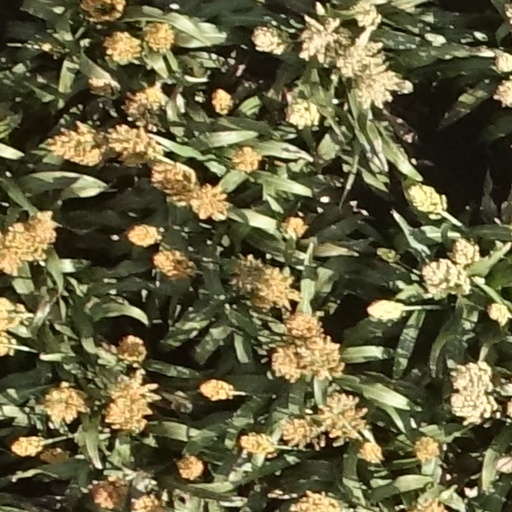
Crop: sorghum